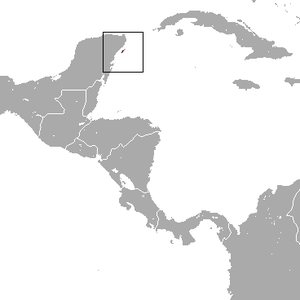
Le Coati de l'île de Cozumel ou Coati de l'île Cozumel est un mammifère américain de la famille des Procyonidae, famille qui comprend aussi notamment les ratons laveurs.
L'Émeraude de Cozumel, Chlorostilbon forficatus, est une espèce de colibris de la sous-famille des Trochilinae.